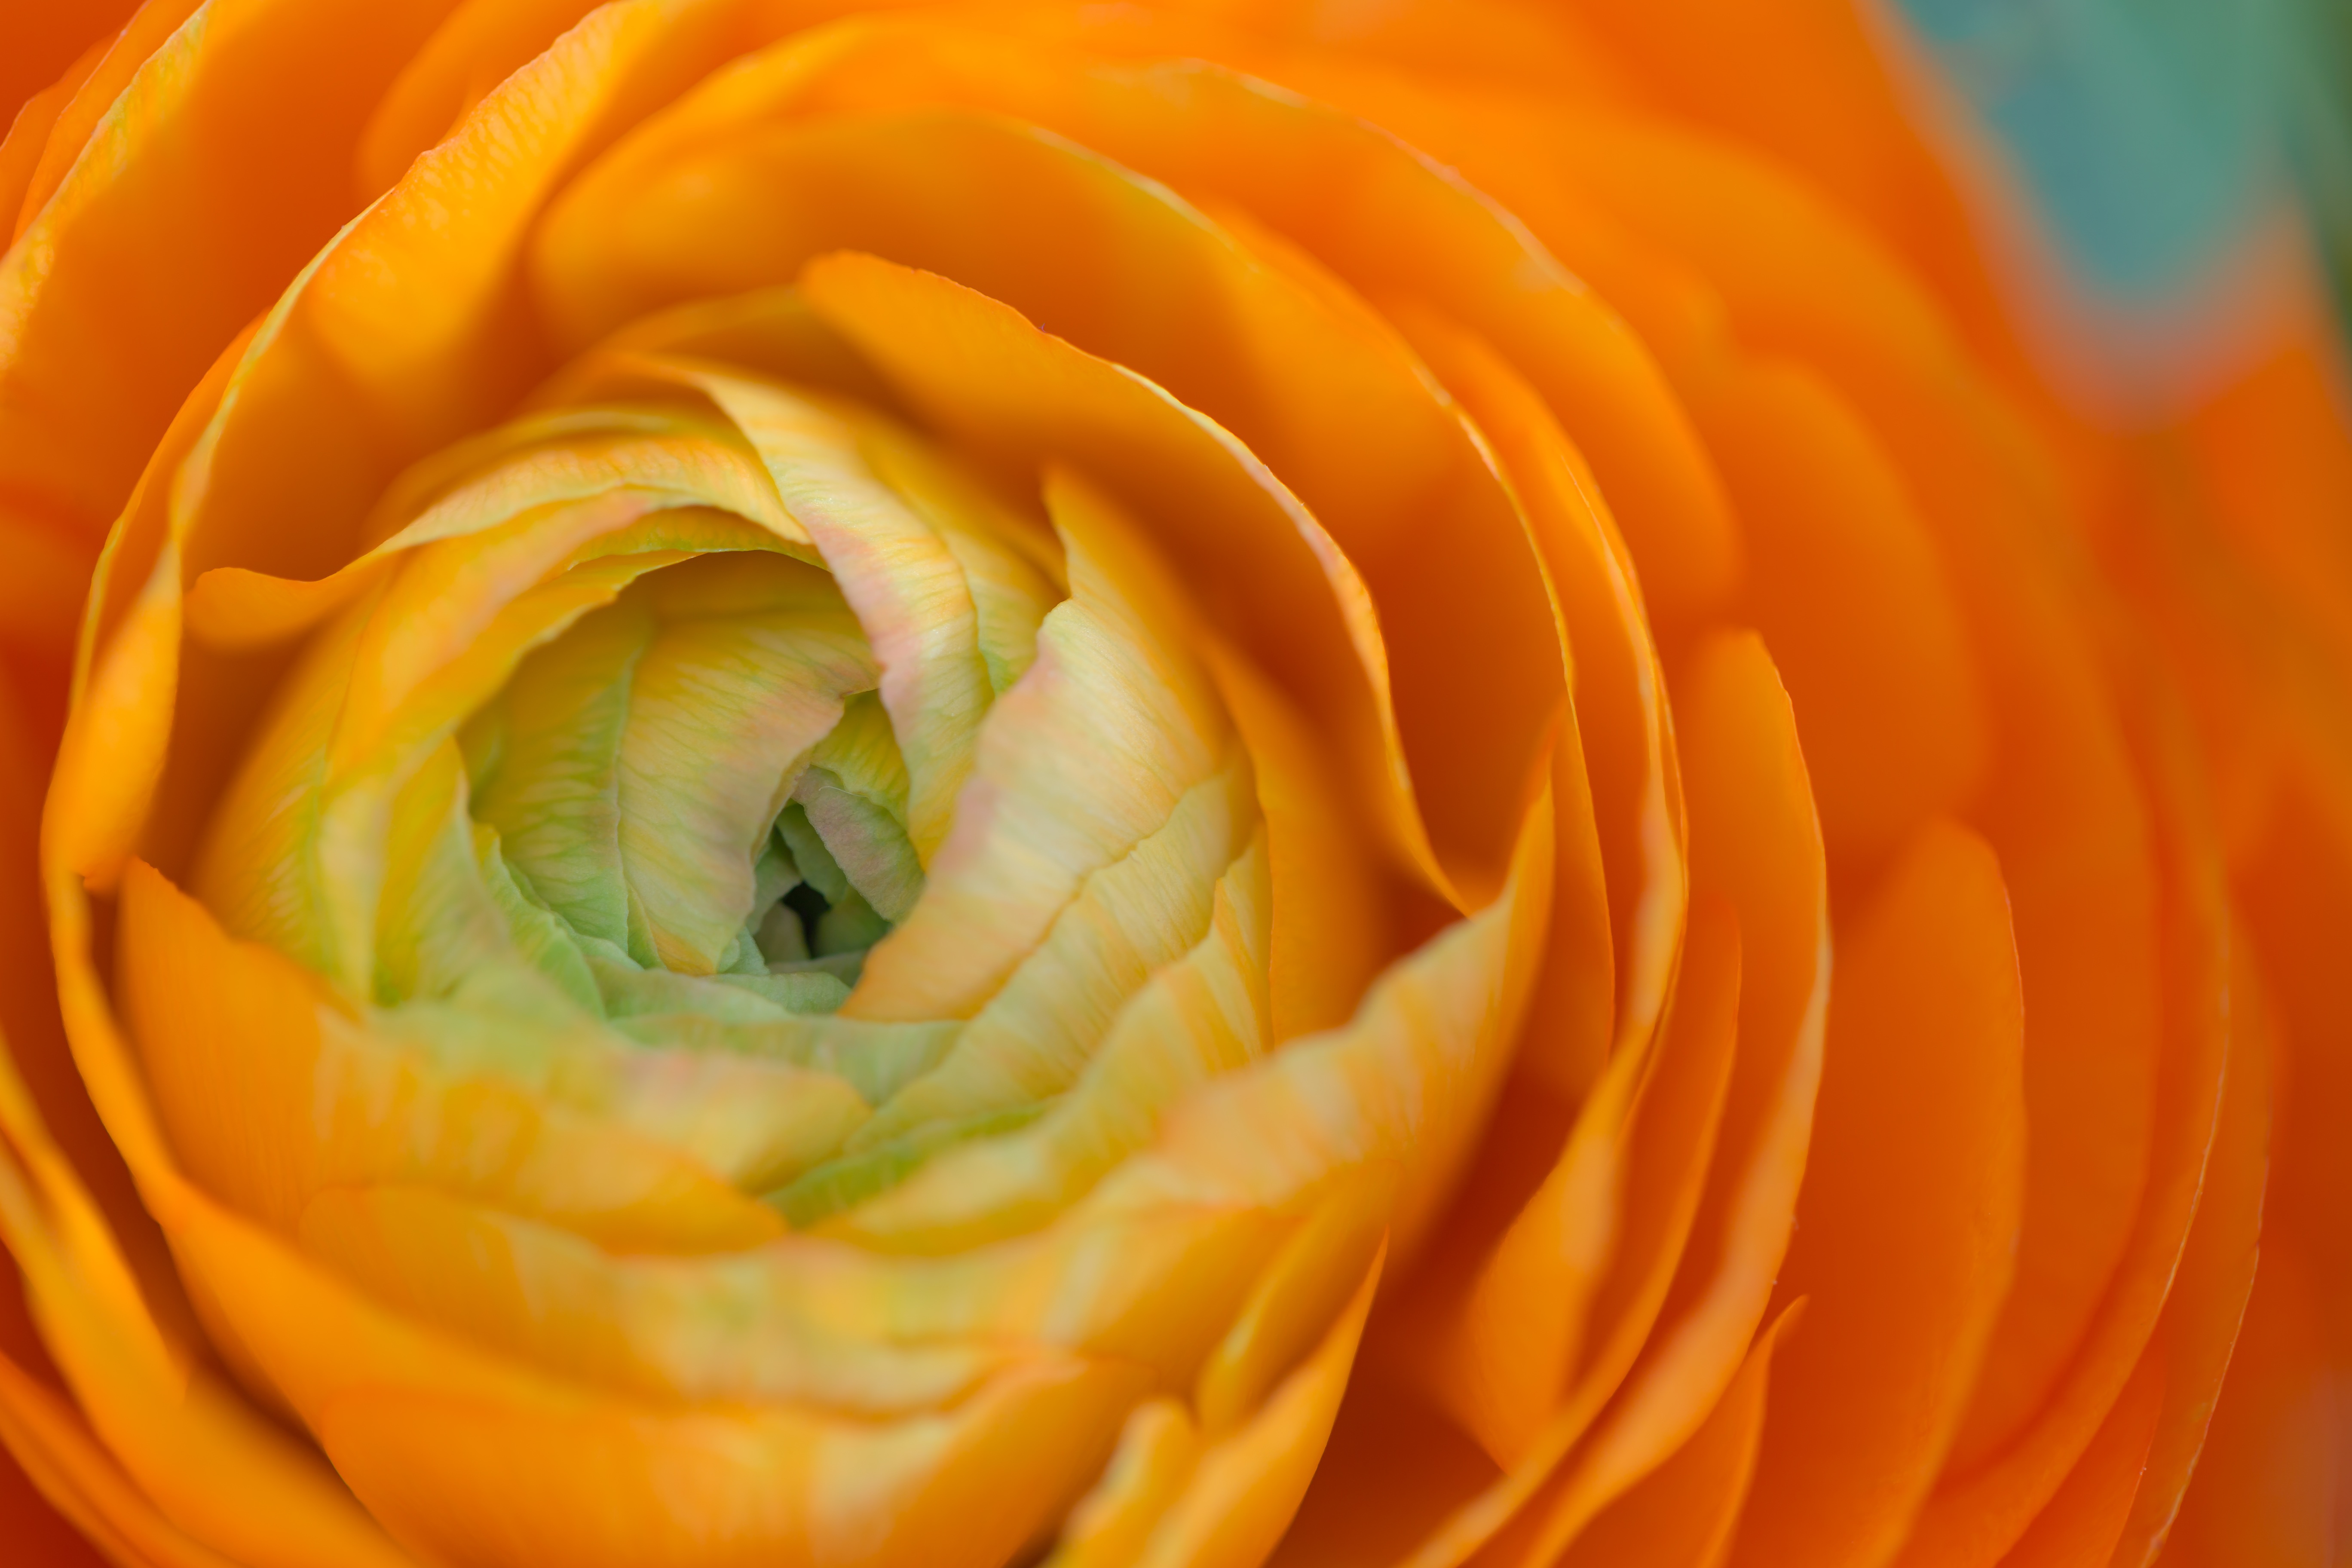
plant, flower, petal, rose, orange, produce, yellow, close up, macro photography, flowering plant, land plant